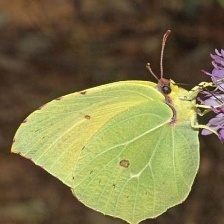
Species: CLEOPATRA
Butterfly family (ImageNet category): sulphur_butterfly